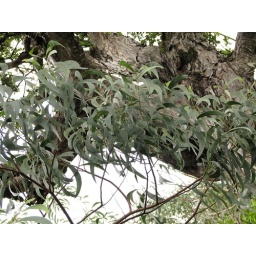
This plant is especially blue in color.